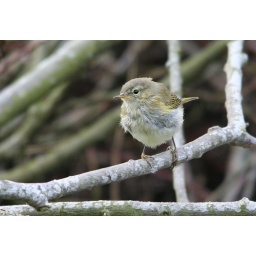
One of several chiffchaffs currently inhabiting the waste ground behind my house in Earlston, Scottish Borders.